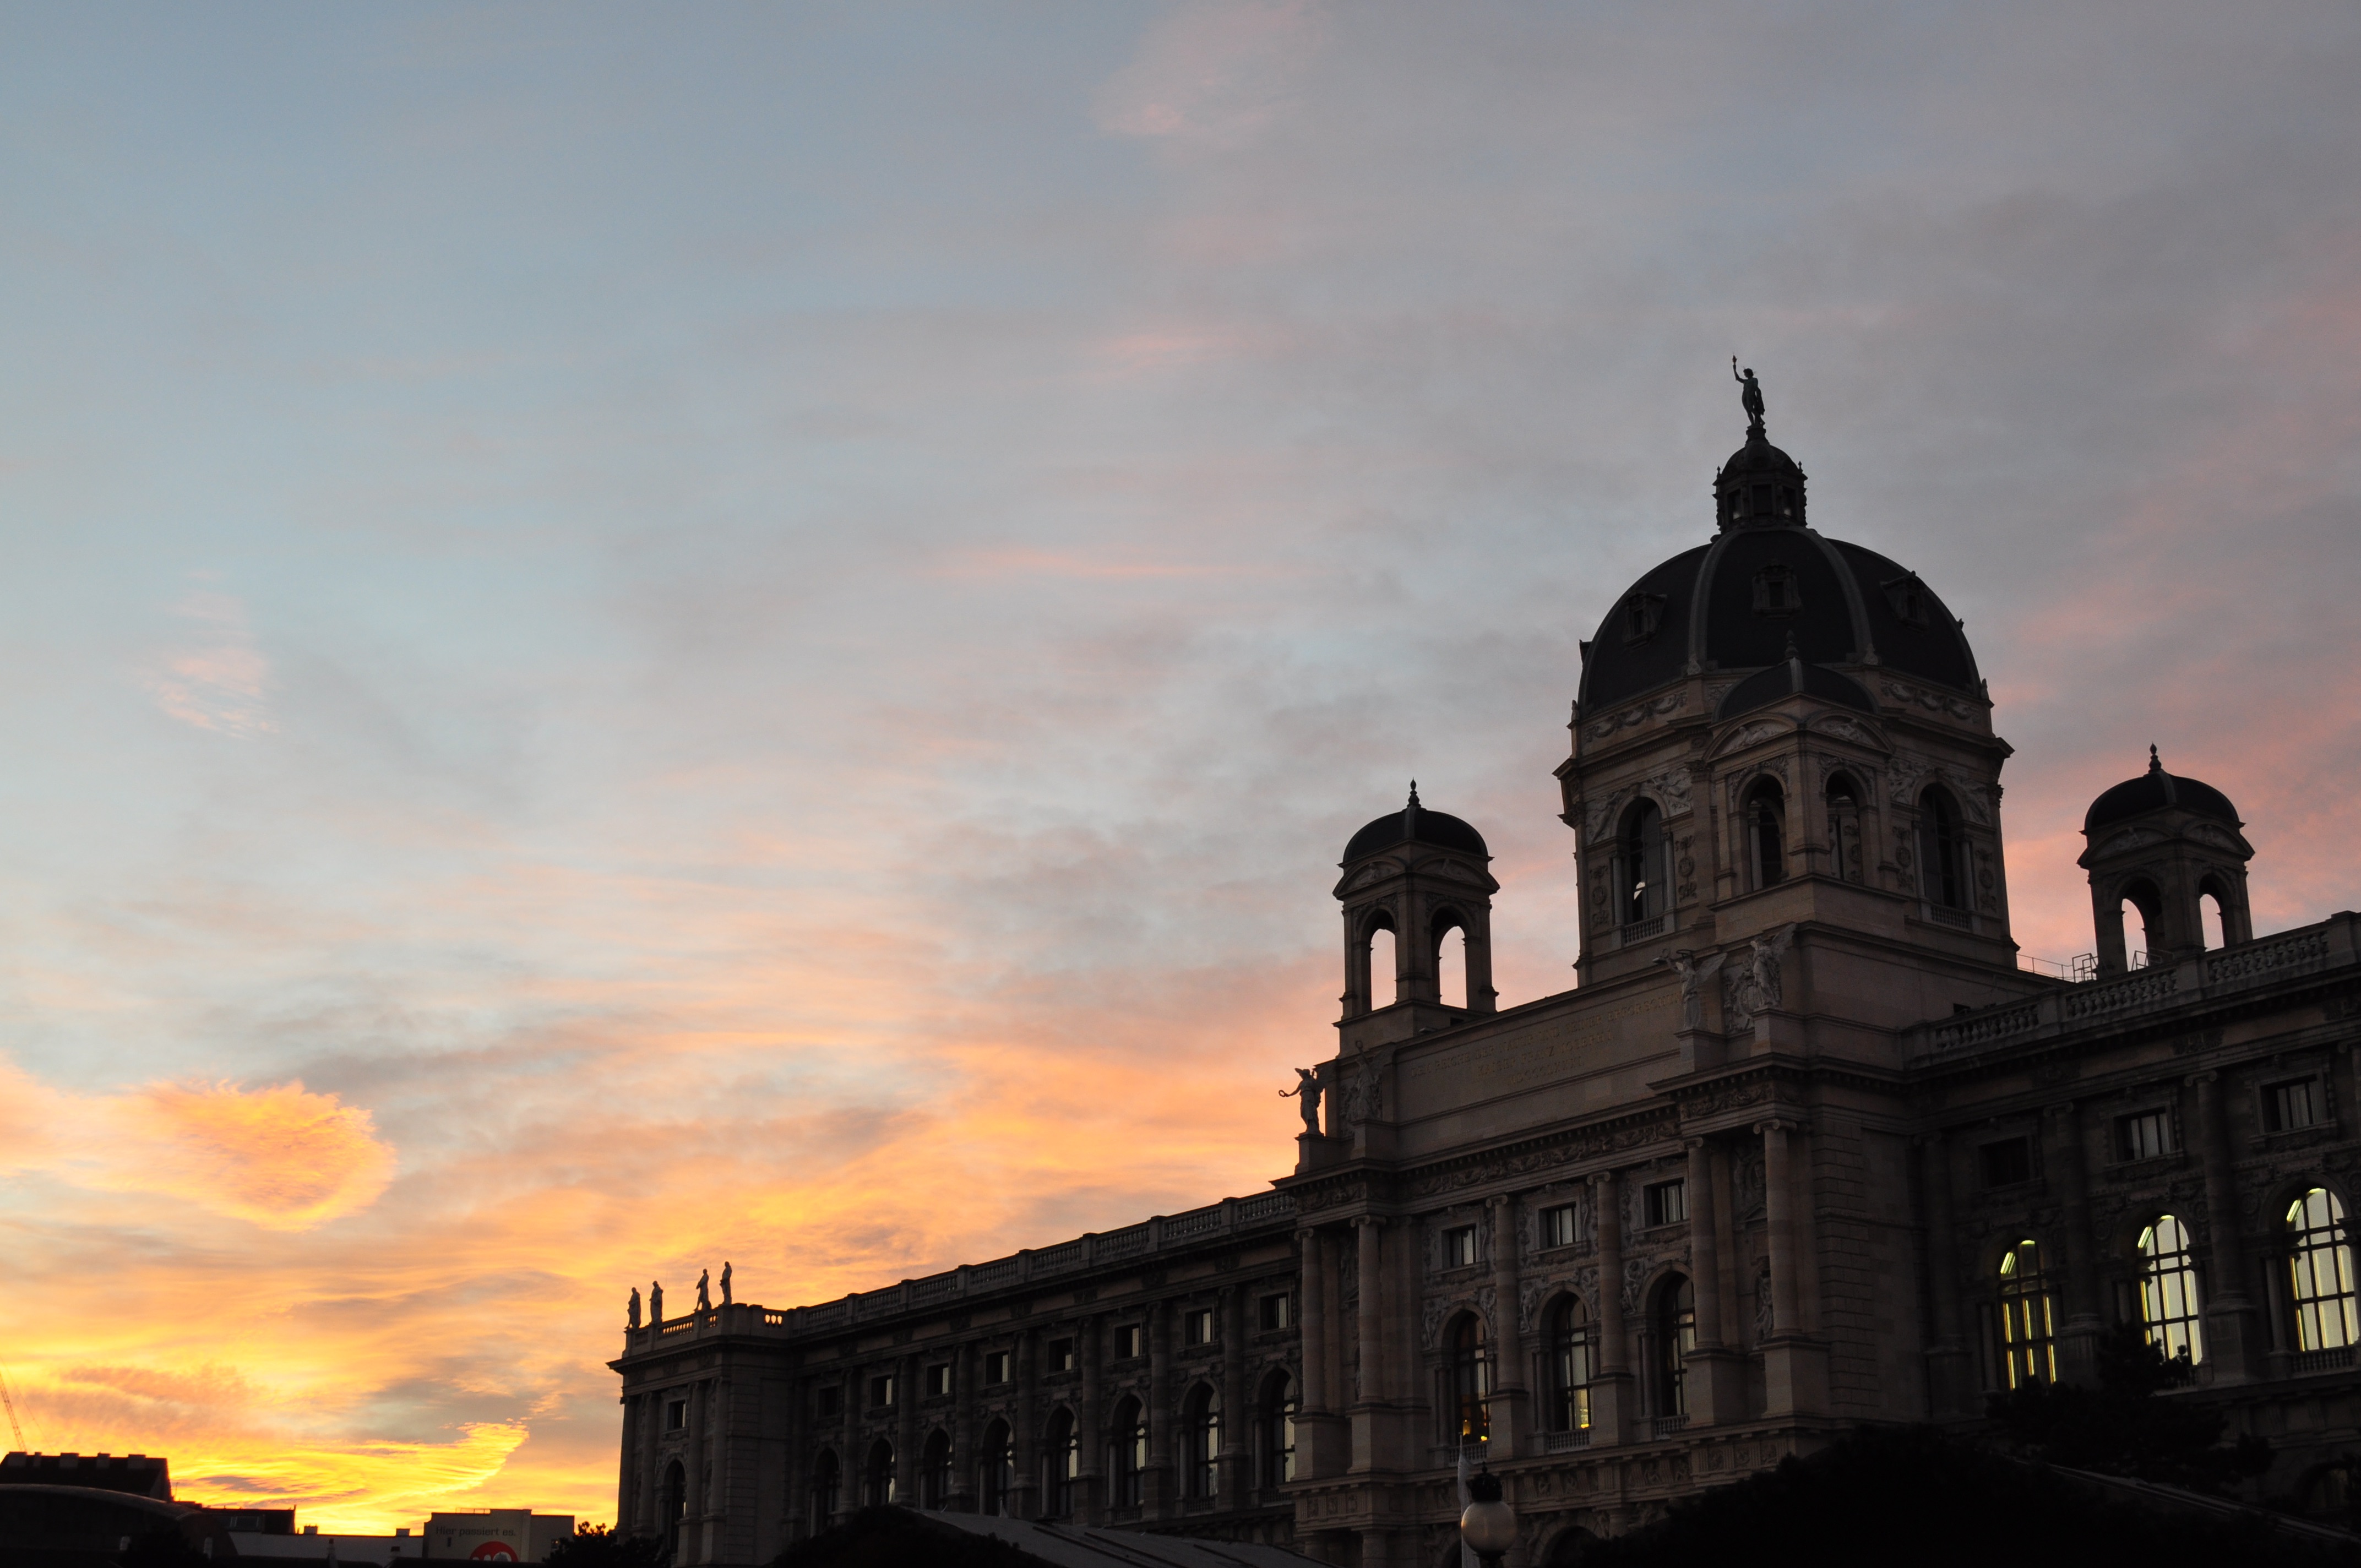
cloud, sky, sunset, morning, dawn, cityscape, dusk, evening, landmark, place of worship